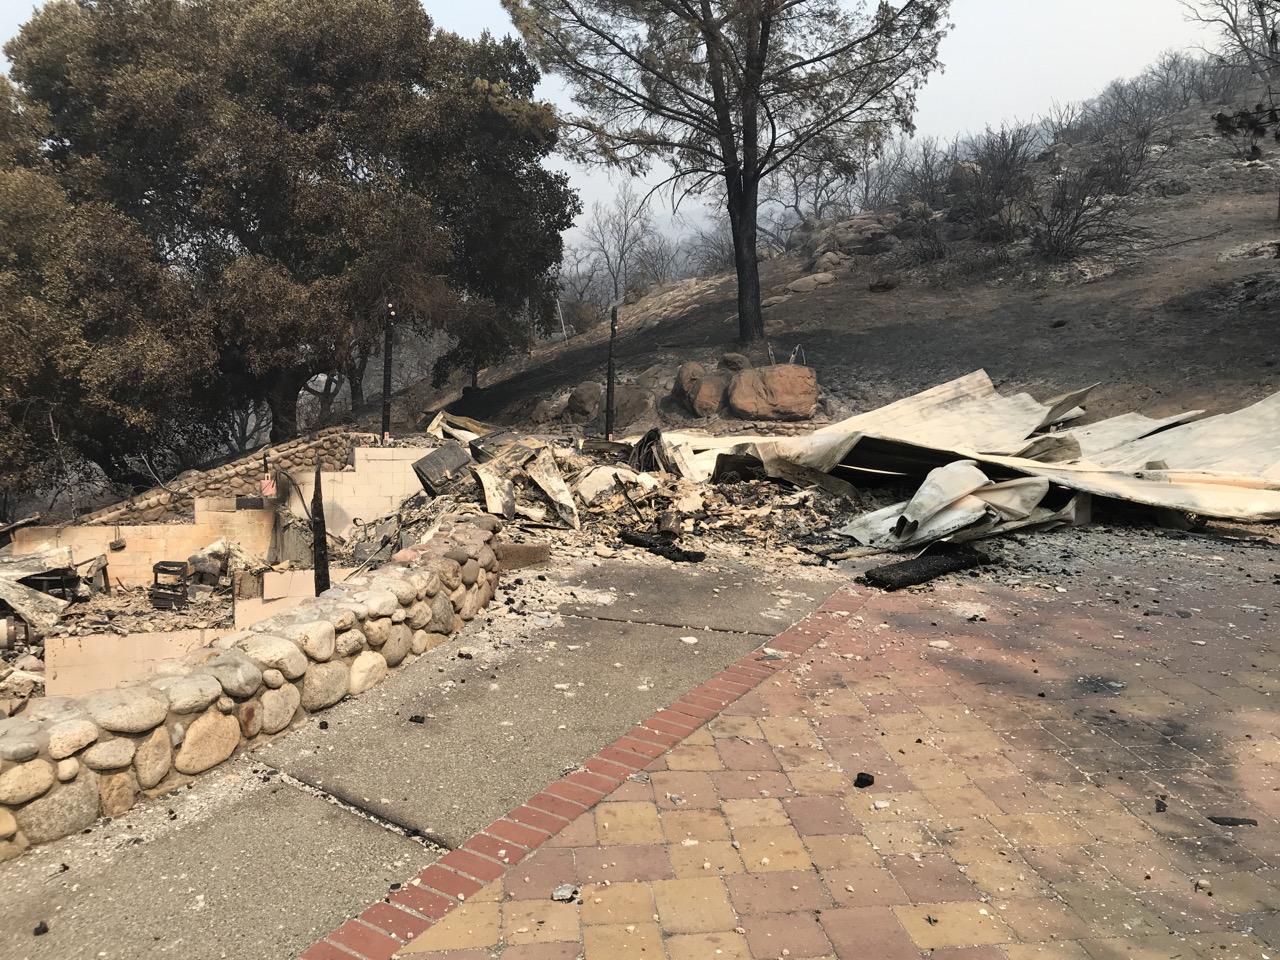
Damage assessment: destroyed